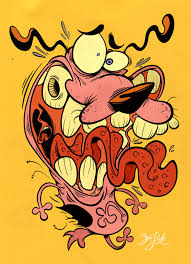
Portrait style: Cartoon Portrait